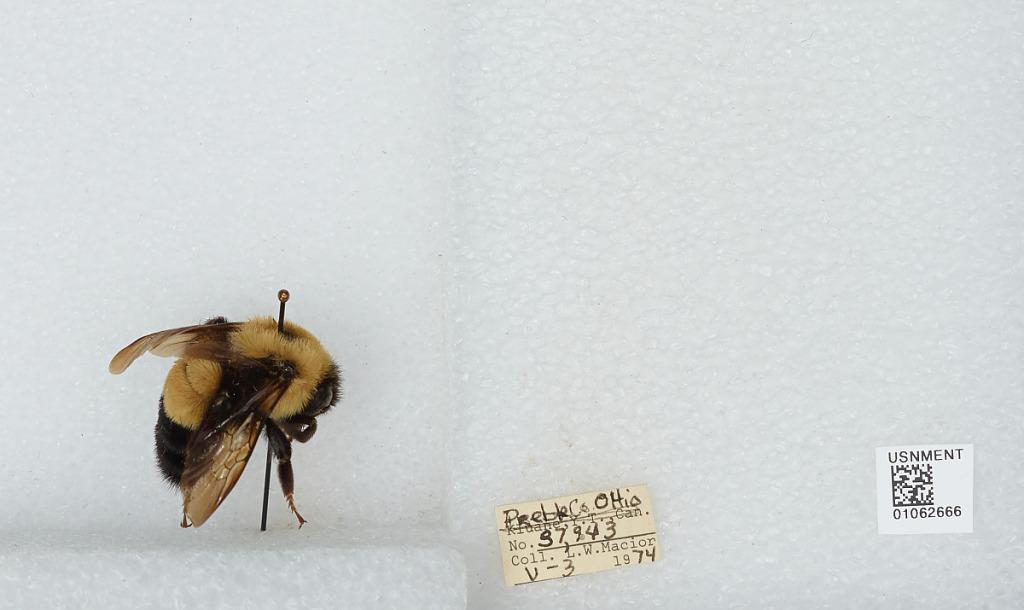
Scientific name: Bombus (Bombus) affinis Cresson
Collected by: L. Macior
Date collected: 1974-5-3
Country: United States
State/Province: Ohio
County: Preble
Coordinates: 39.7778, -84.6897